Portugal

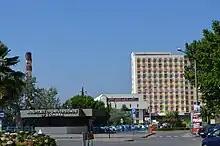
Hospitais da Universidade de Coimbra

The armed forces have three branches: Navy, Army and Air Force, commanded by the Portuguese Armed Forces General Staff. They serve primarily as a self-defence force whose mission is to protect the territorial integrity of the country but can also be used in offensive missions in foreign territories. In recent years, the Portuguese Armed Forces have carried out several NATO and European Union military missions in various territories, namely in Afghanistan, Iraq, Lebanon, Bosnia and Herzegovina, Kosovo, Mali, Central African Republic, Somalia, Mozambique and East Timor. As of 2023, the three branches numbered 24.000 military personnel. Portuguese military expenditure in 2023 was more than 4 billion US$, representing 1.48 per cent of GDP.